Sangnoksu

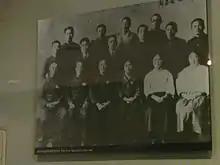
This old photo from the Choi Yongshin Memorial Hall likely portrays Choi Yongshin and her fellow activists, who served as inspiration for the novel's protagonists

The novel takes place in a rural Korean village, and follows two Korean university students who are working to promote literacy and modern agriculture in the Korean countryside. Sangnosku's main female protagonist, Chae Yeongsin, was modeled after Choi Yongshin (1909–1935), a Korean teacher and activist. Another main character, Park Dong-hyeok, is based on Sim Hun's nephew Shim Jae-yeong, also an educator and activist. The plot of the novel concerns their attempts to balance romance and love with dedication to their educational mission. They agree to spend three years in the countryside before getting married, but Yongshin dies from overwork; Dong-hyeok swears to continue his efforts to promote literacy on her grave.